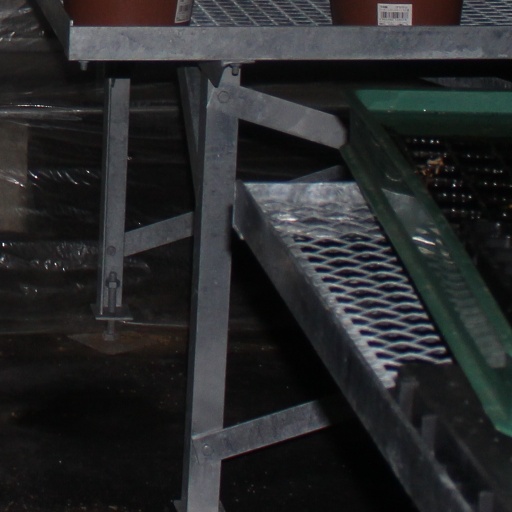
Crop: tomato